Art Tomassetti

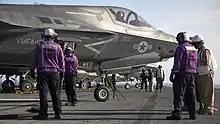
An F-35B is refueled on USS "Wasp" during OT-1 in 2015

To show the F-35 was sufficiently mature to deploy on a mission, known as initial operational capability to the US government, the F35B needed to perform well on an exercise known as Operational Test 1 (OT-1). From Tomassetti's perspective, the task was to "figure out how best to operate the airplane on the ship" which would likely be much different than with legacy aircraft. OT-1 began on May 18, 2015, aboard the , operating off the east coast of the United States, and lasted two weeks. The exercise made use of six F35Bs from three different USMC units, evaluated the ability to operate the aircraft at sea, and included 24-hour flight operations, interaction between ship and aircraft electronics, and use of maintenance tools. OT-1 concluded and two months later, on July 31, 2015, the USMC declared the F-35B operationally capable rejecting issues raised by critics. Tomassetti continued to work on the F-35B program through a number of key milestones including the first permanent basing of a fifth generation fighter squadron outside the United States in 2017, the first F-35B operational deployment aboard a Navy ship in 2018, and the first F35B combat deployment in 2019. Tomassetti retired from Lockheed Martin in 2019 as a director and F-35 Marine Corps program manager.